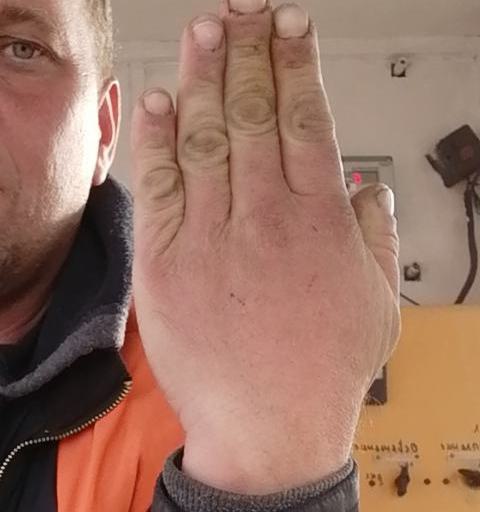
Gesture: stop_inverted